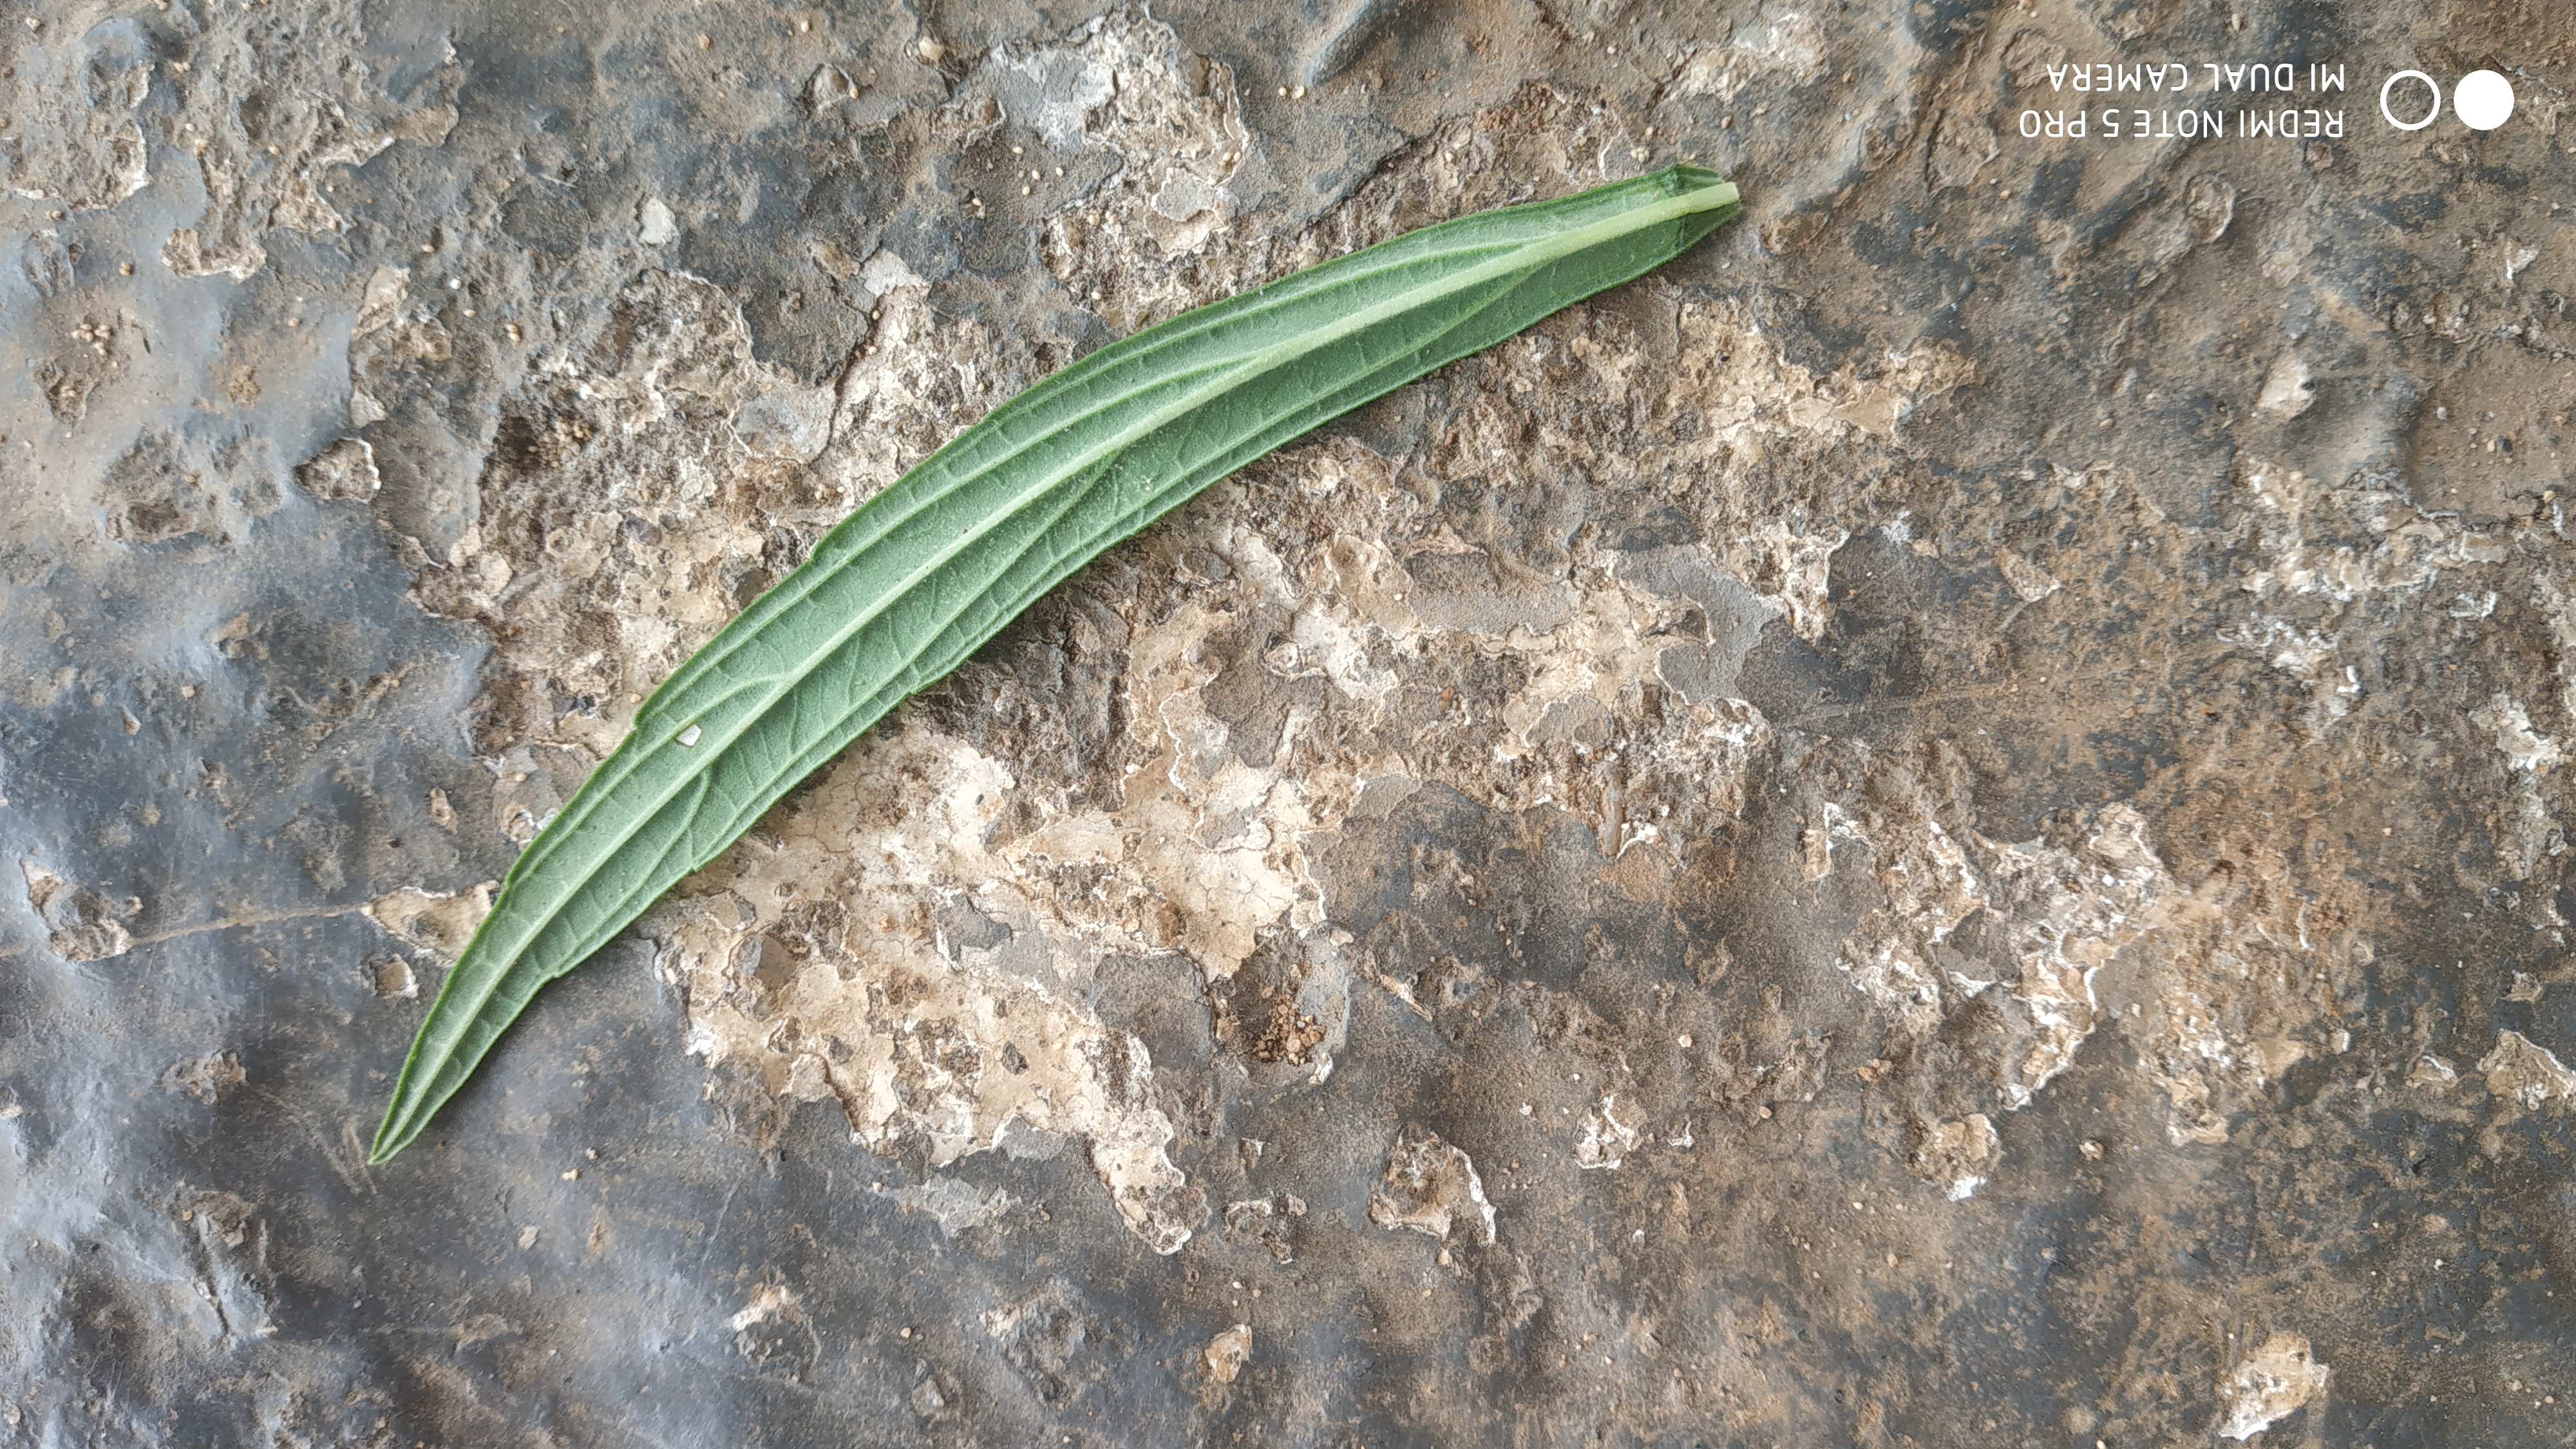
Plant: Thumbe